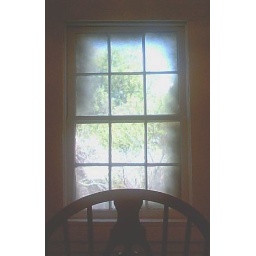
A previous resident of this house painted the edges of the windowpanes in the kitchen this gauzy, spray-ey green.